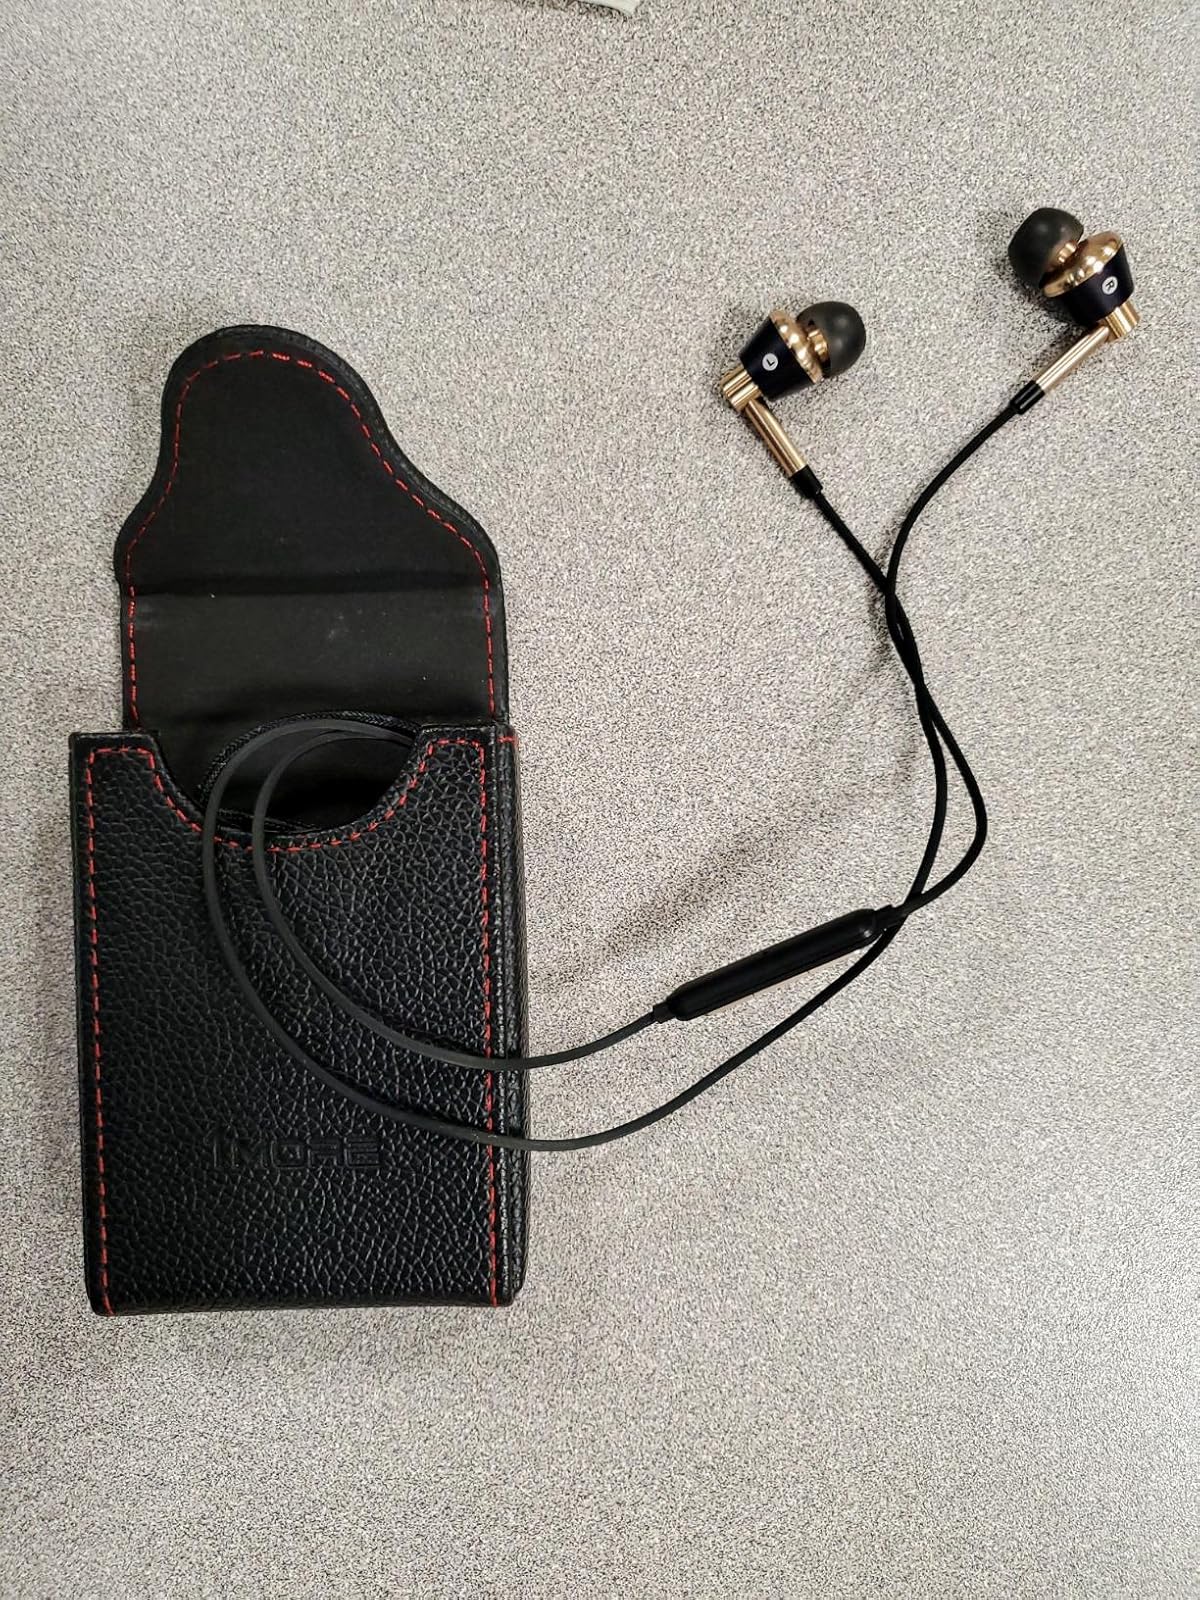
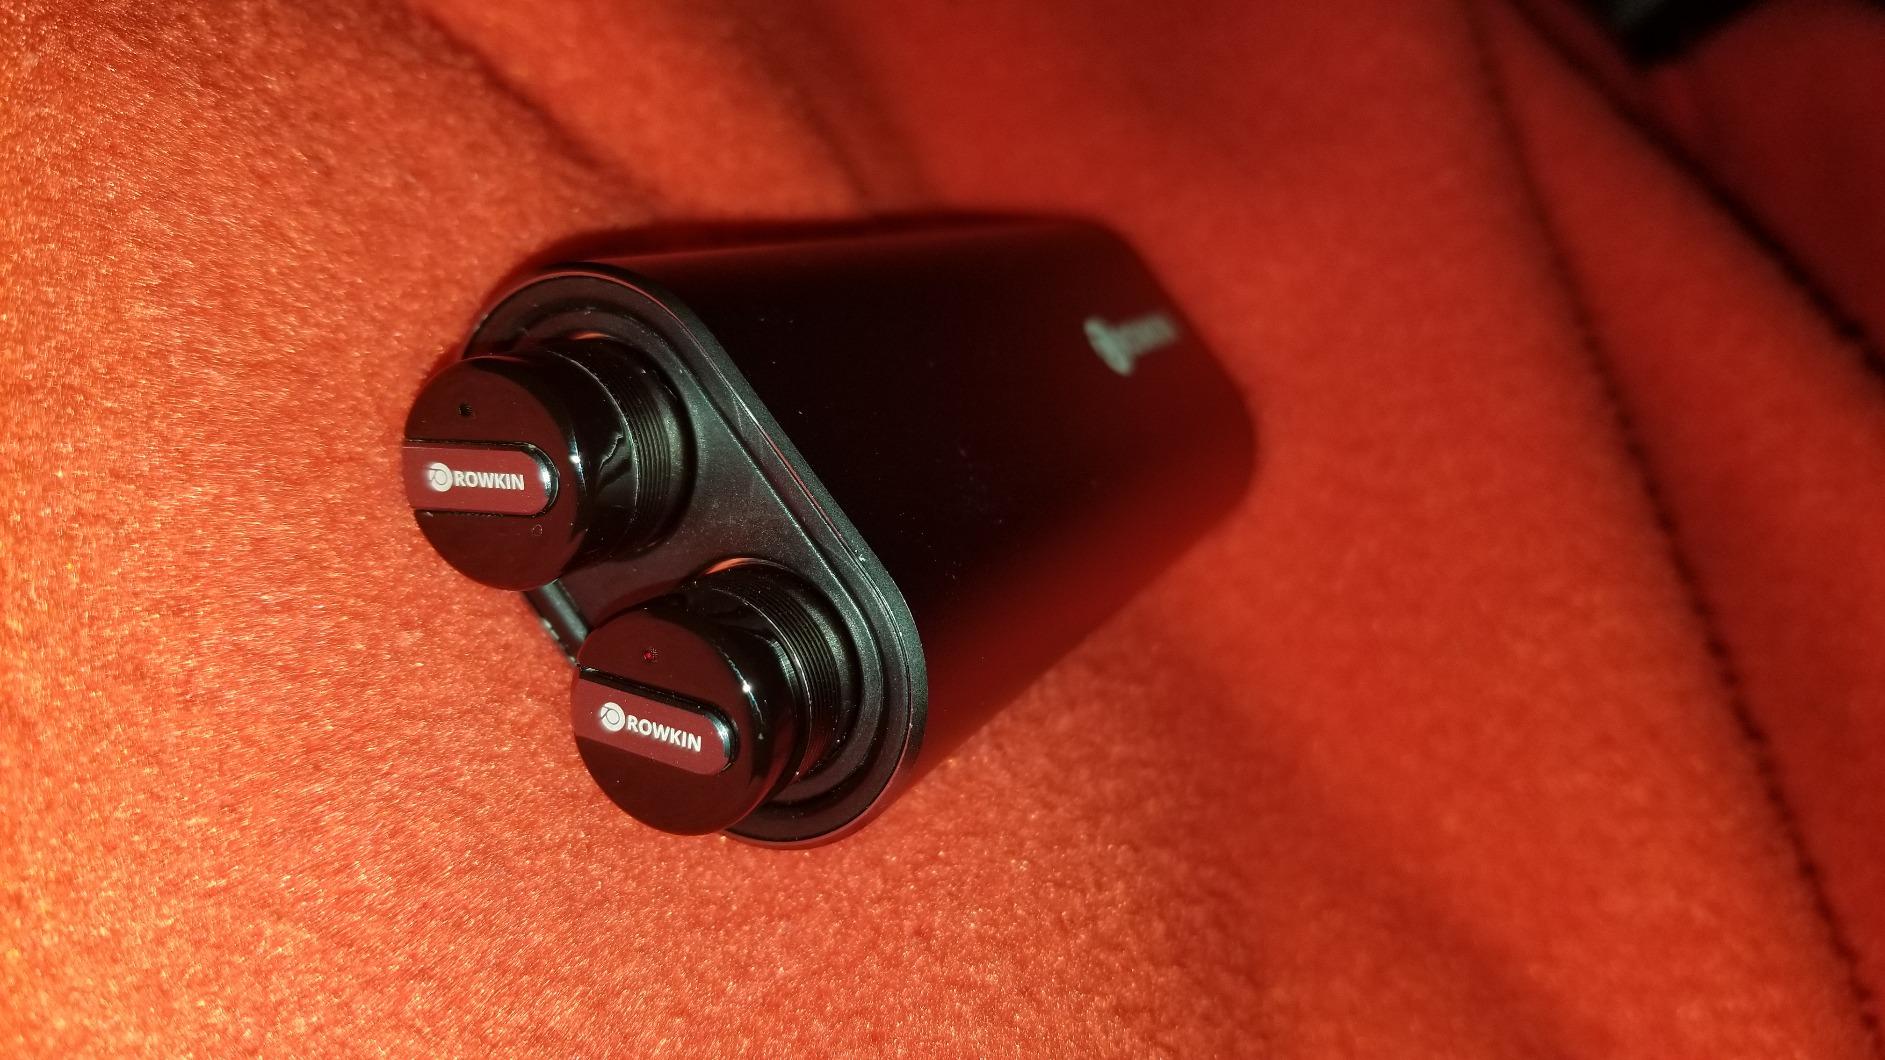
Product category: headphones
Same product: no